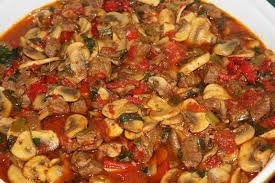
Yemek: et_sote